2009 Tulsa Golden Hurricane football team

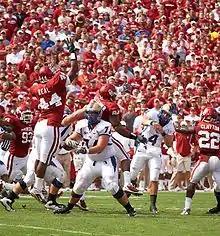
Quarterback G.J. Kinne in a game against the Oklahoma Sooners.

In week 3, the Golden Hurricane made the drive to Norman for their 24th meeting with the Sooners, whom they had beaten only once since 1979. Tulsa appeared to be off to a good start, intercepting Landry Jones on the first play of the game and taking 25 of their first 27 snaps in Oklahoma territory, but two costly red-zone turnovers and a missed 50-yard field goal kept them scoreless in the first half while the Sooners built an insurmountable 31–0 lead. The Golden Hurricane offense failed to threaten at all in the second half and Tulsa was shut out for the first time since 2004, falling to 7–16–1 overall against Oklahoma.